Grand Order of King Tomislav

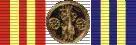
Ribbon of the Grand Order of King Tomislav

The Grand Order of King Tomislav, or officially the Grand Order of King Tomislav with Sash and Great Morning Star ("Velered kralja Tomislava s lentom i Velikom Danicom"), is the highest state order of Croatia. It is usually awarded to top foreign officials for their contribution to the improvement of Croatia's good standing internationally as well as achievements in developing international relations between Croatia and their respective countries. It is awarded by the President of Croatia. The order has one class. It is named after King Tomislav of Croatia.